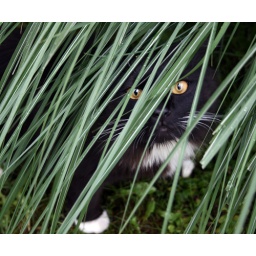
a black cat hiding under a small tree